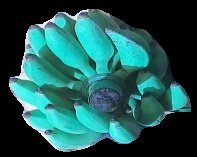
Variety: elakki-bale
Grade: grade3